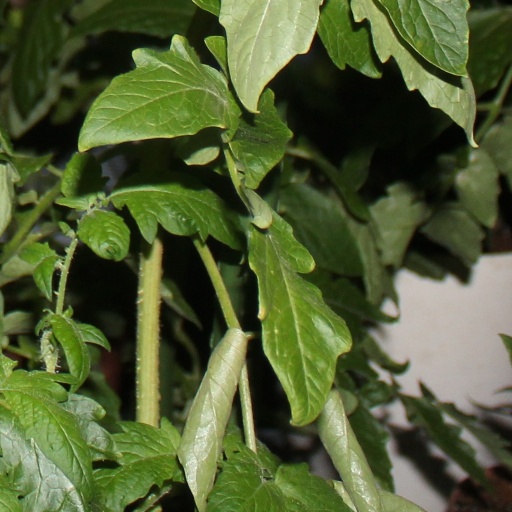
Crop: tomato